Margo Lanagan

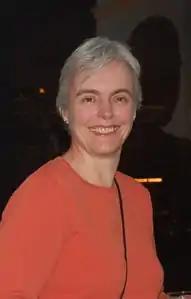
Lanagan in 2007

Margo Lanagan (born 1960 in Waratah, New South Wales) is an Australian writer of short stories and young adult fiction.